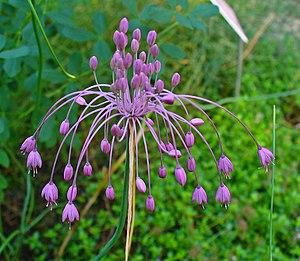
L'ail caréné est une plante herbacée vivace appartenant au genre Allium et à la famille des Amaryllidacées. Il fleurit en été, formant des ombelles contenant assez peu de fleurs mais de nombreux bulbilles. Assez rare, il fait partie des espèces protégées dans divers départements français.